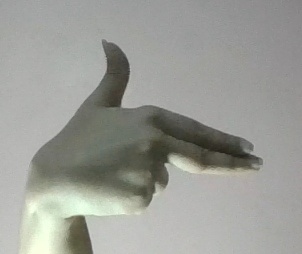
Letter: ghain